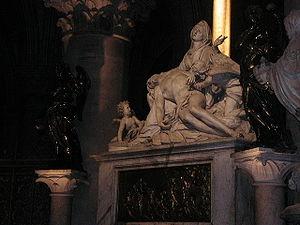
Nicolas Coustou (Français, 1658-1733): Pietà, 1723, maître autel de la cathédrale Notre-Dame de Paris, avec l'ancien devant d'autel de Vassé, représentant la Mise au Tombeau (1744), bronze doré, Paris, France.
La cathédrale Notre-Dame de Paris, communément appelée Notre-Dame, est l'un des monuments les plus emblématiques de Paris et de la France. Elle est située sur l'île de la Cité et est un lieu de culte catholique, siège de l'archidiocèse de Paris, dédiée à la Vierge Marie.